Nadia Nadim

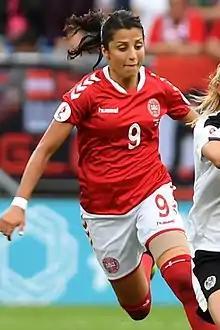
Nadim with Denmark at Euro 2017

Nadia Nadim (born 2 January 1988) is a professional footballer who plays as a striker for the Damallsvenskan club Hammarby, on loan from Italian Serie A club AC Milan. Born in Afghanistan, she plays for the Denmark national team.